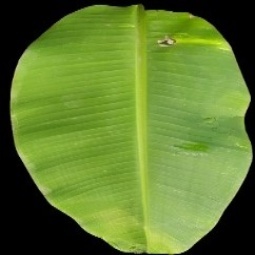
Label: Healthy